Holden Commodore (VB)

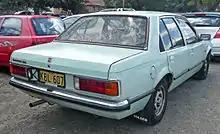
Holden Commodore 3.3 sedan

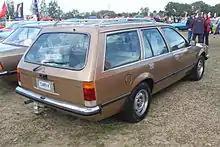
Holden Commodore SL station wagon

The Commodore was the baseline variant, and was available as a sedan or station wagon. The sedan was priced from A$6,513.